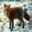
Label: fox